African Standby Force

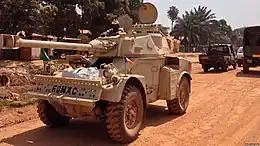
A Chadian Panhard AML armored vehicle from FOMAC deployed to Bangui in April 2013.

FOMAC was deployed to the Central African Republic as part of the Peace Consolidation Mission in the Central African Republic (MICOPAX).